Monument to the Heroes of the Revolution

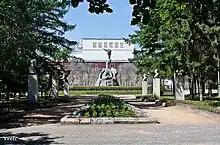
Vladimir Kolesnikov. The main alley

The Monument to the Heroes of the Revolution is a memorial located in the very center of Novosibirsk, Russia.